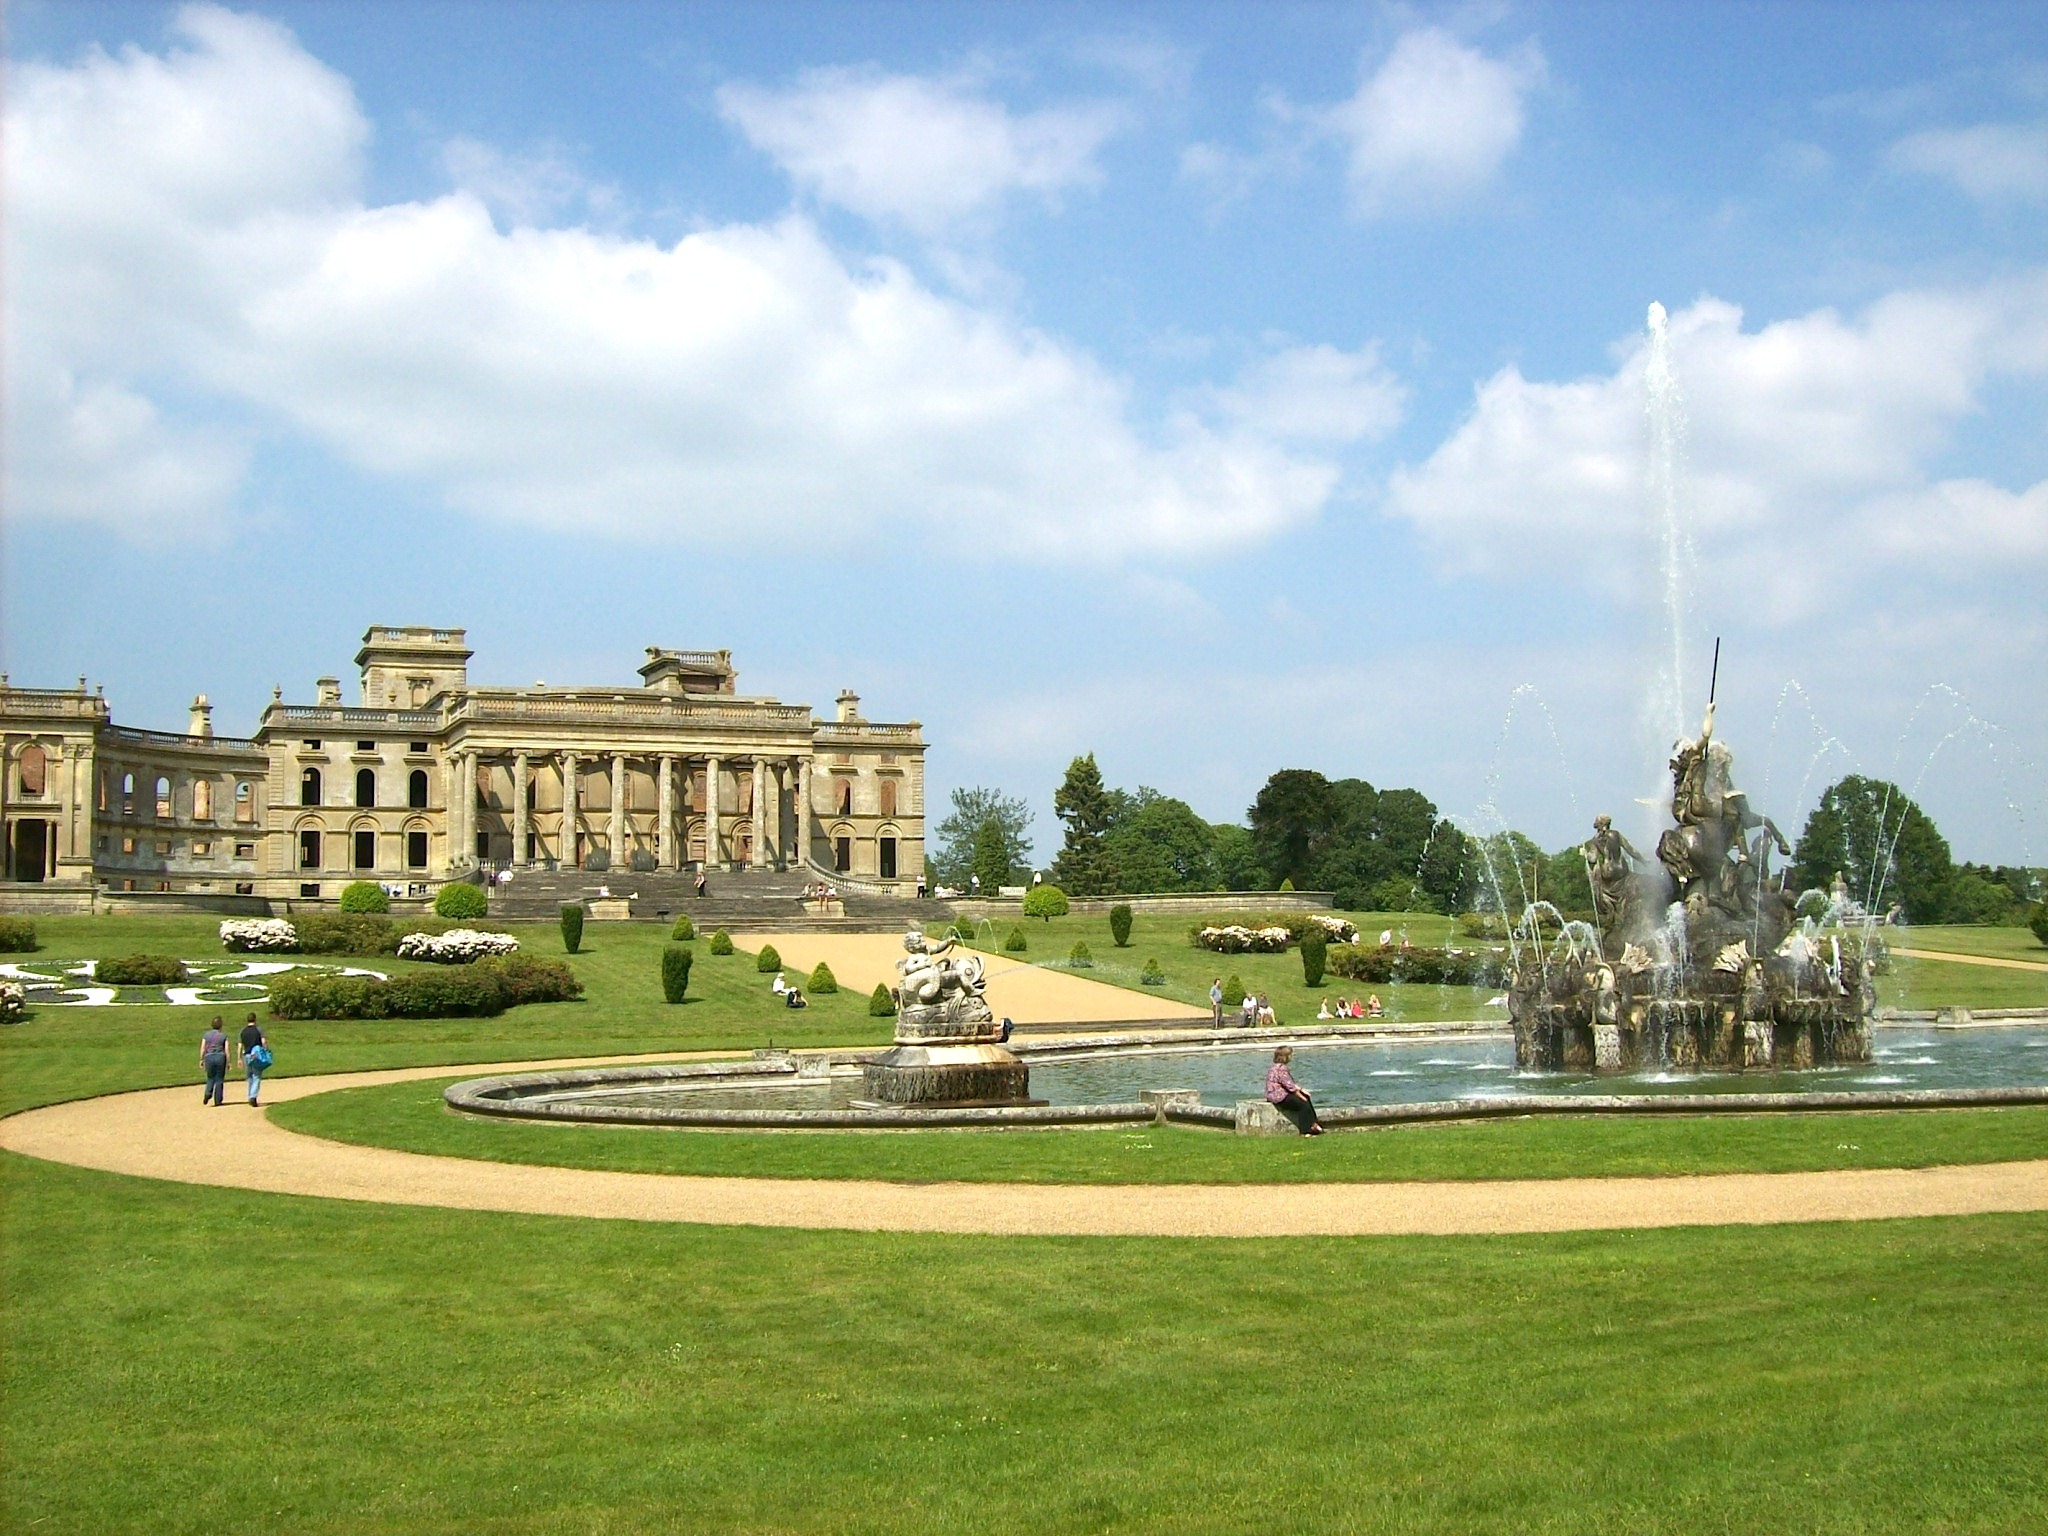
nature, grass, architecture, structure, sky, lawn, building, chateau, palace, monument, summer, vacation, spring, plaza, park, landmark, plants, england, outside, memorial, clouds, town square, historical, worcester, estate, great britain, stately home, witley court